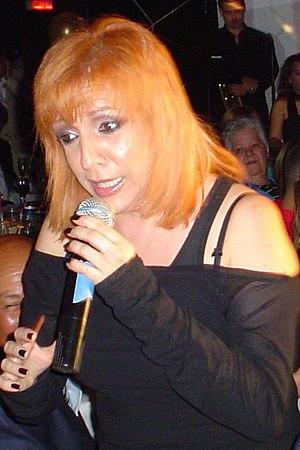
Albita est une chanteuse cubaine née à La Havane en 1962.